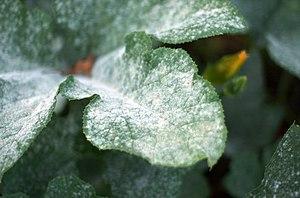
L'oïdium des cucurbitacées, appelé aussi « maladie du blanc » ou « blanquet », est une maladie fongique due à plusieurs espèces de champignons ascomycètes de la famille des Erysiphaceae, les plus communs étant Podosphaera fusca et Golovinomyces cichoracearum.
Comme toutes espèces de plantes, les bonsaïs ne sont pas exempts de subir des maladies. Le but étant de détecter les dégâts des maladies et des parasites et à les combattre.